Walter Russell Lambuth

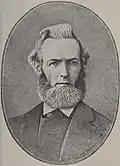
James William Lambuth

Born in Shanghai, China as the eldest son of James William Lambuth and Mary Isabella McClellan, he was sent to his relatives in Tennessee and Mississippi for his early education. Walter's parents were pioneering missionaries in China. Together they also founded the mission work of the Methodist Episcopal Church, South in Japan. Walter's grandfather had been a Preacher in the Mississippi Annual Conference. Walter's great-grandfather, the Rev. William Lambuth, was a Preacher in the Holston Annual Conference (admitted in 1795).